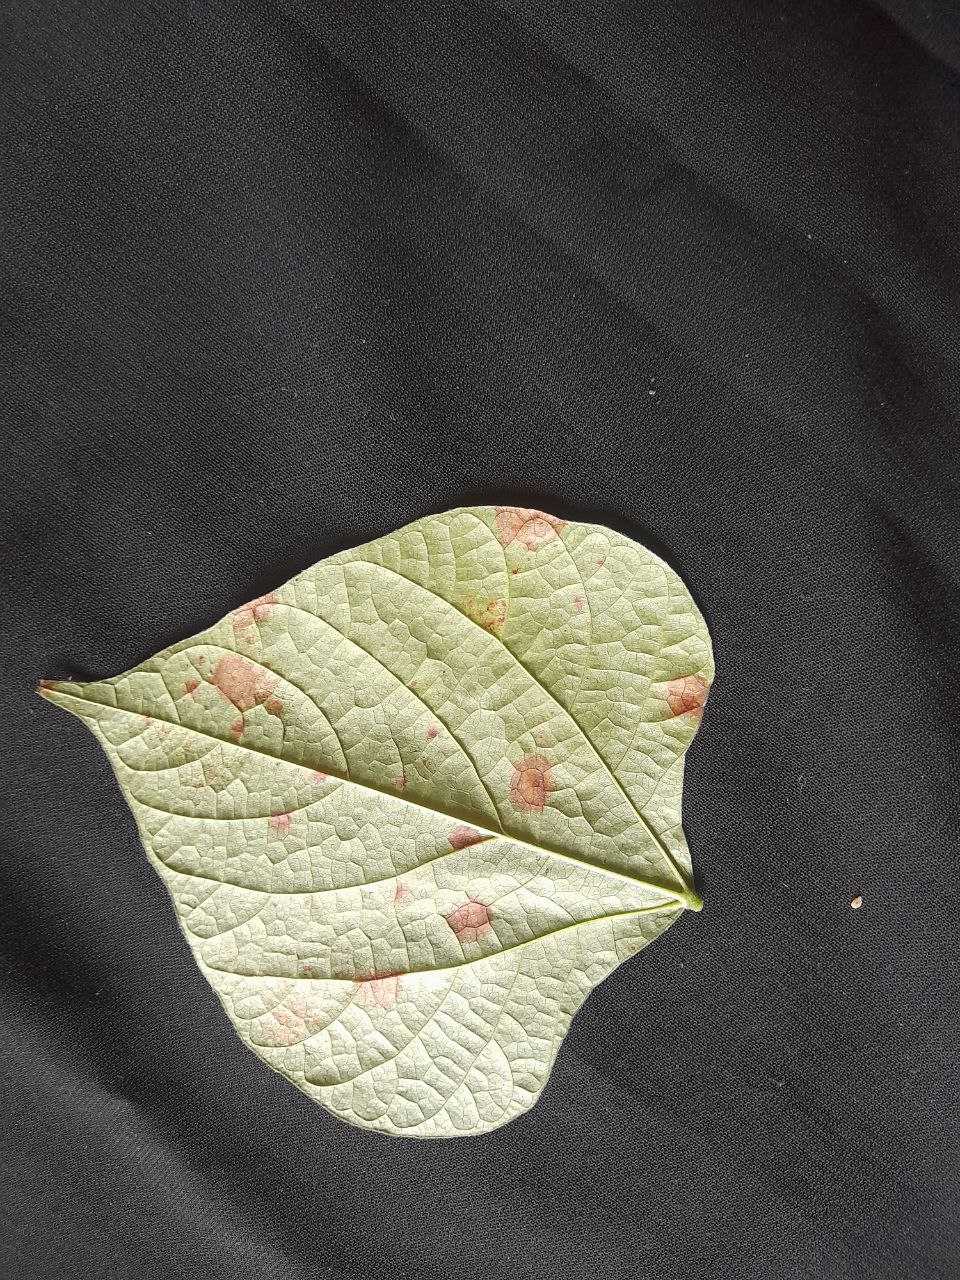
Crop: bean
Leaf condition: Rust